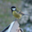
Label: bird